Barney Holden

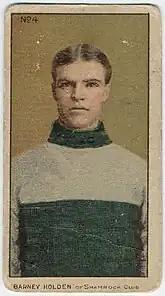
Holden with the Montreal Shamrocks

Barney Holden started out his amateur ice hockey career in his hometown of Winnipeg, playing for the CPR and Shamrocks teams in the local amateur leagues between 1901 and 1903.